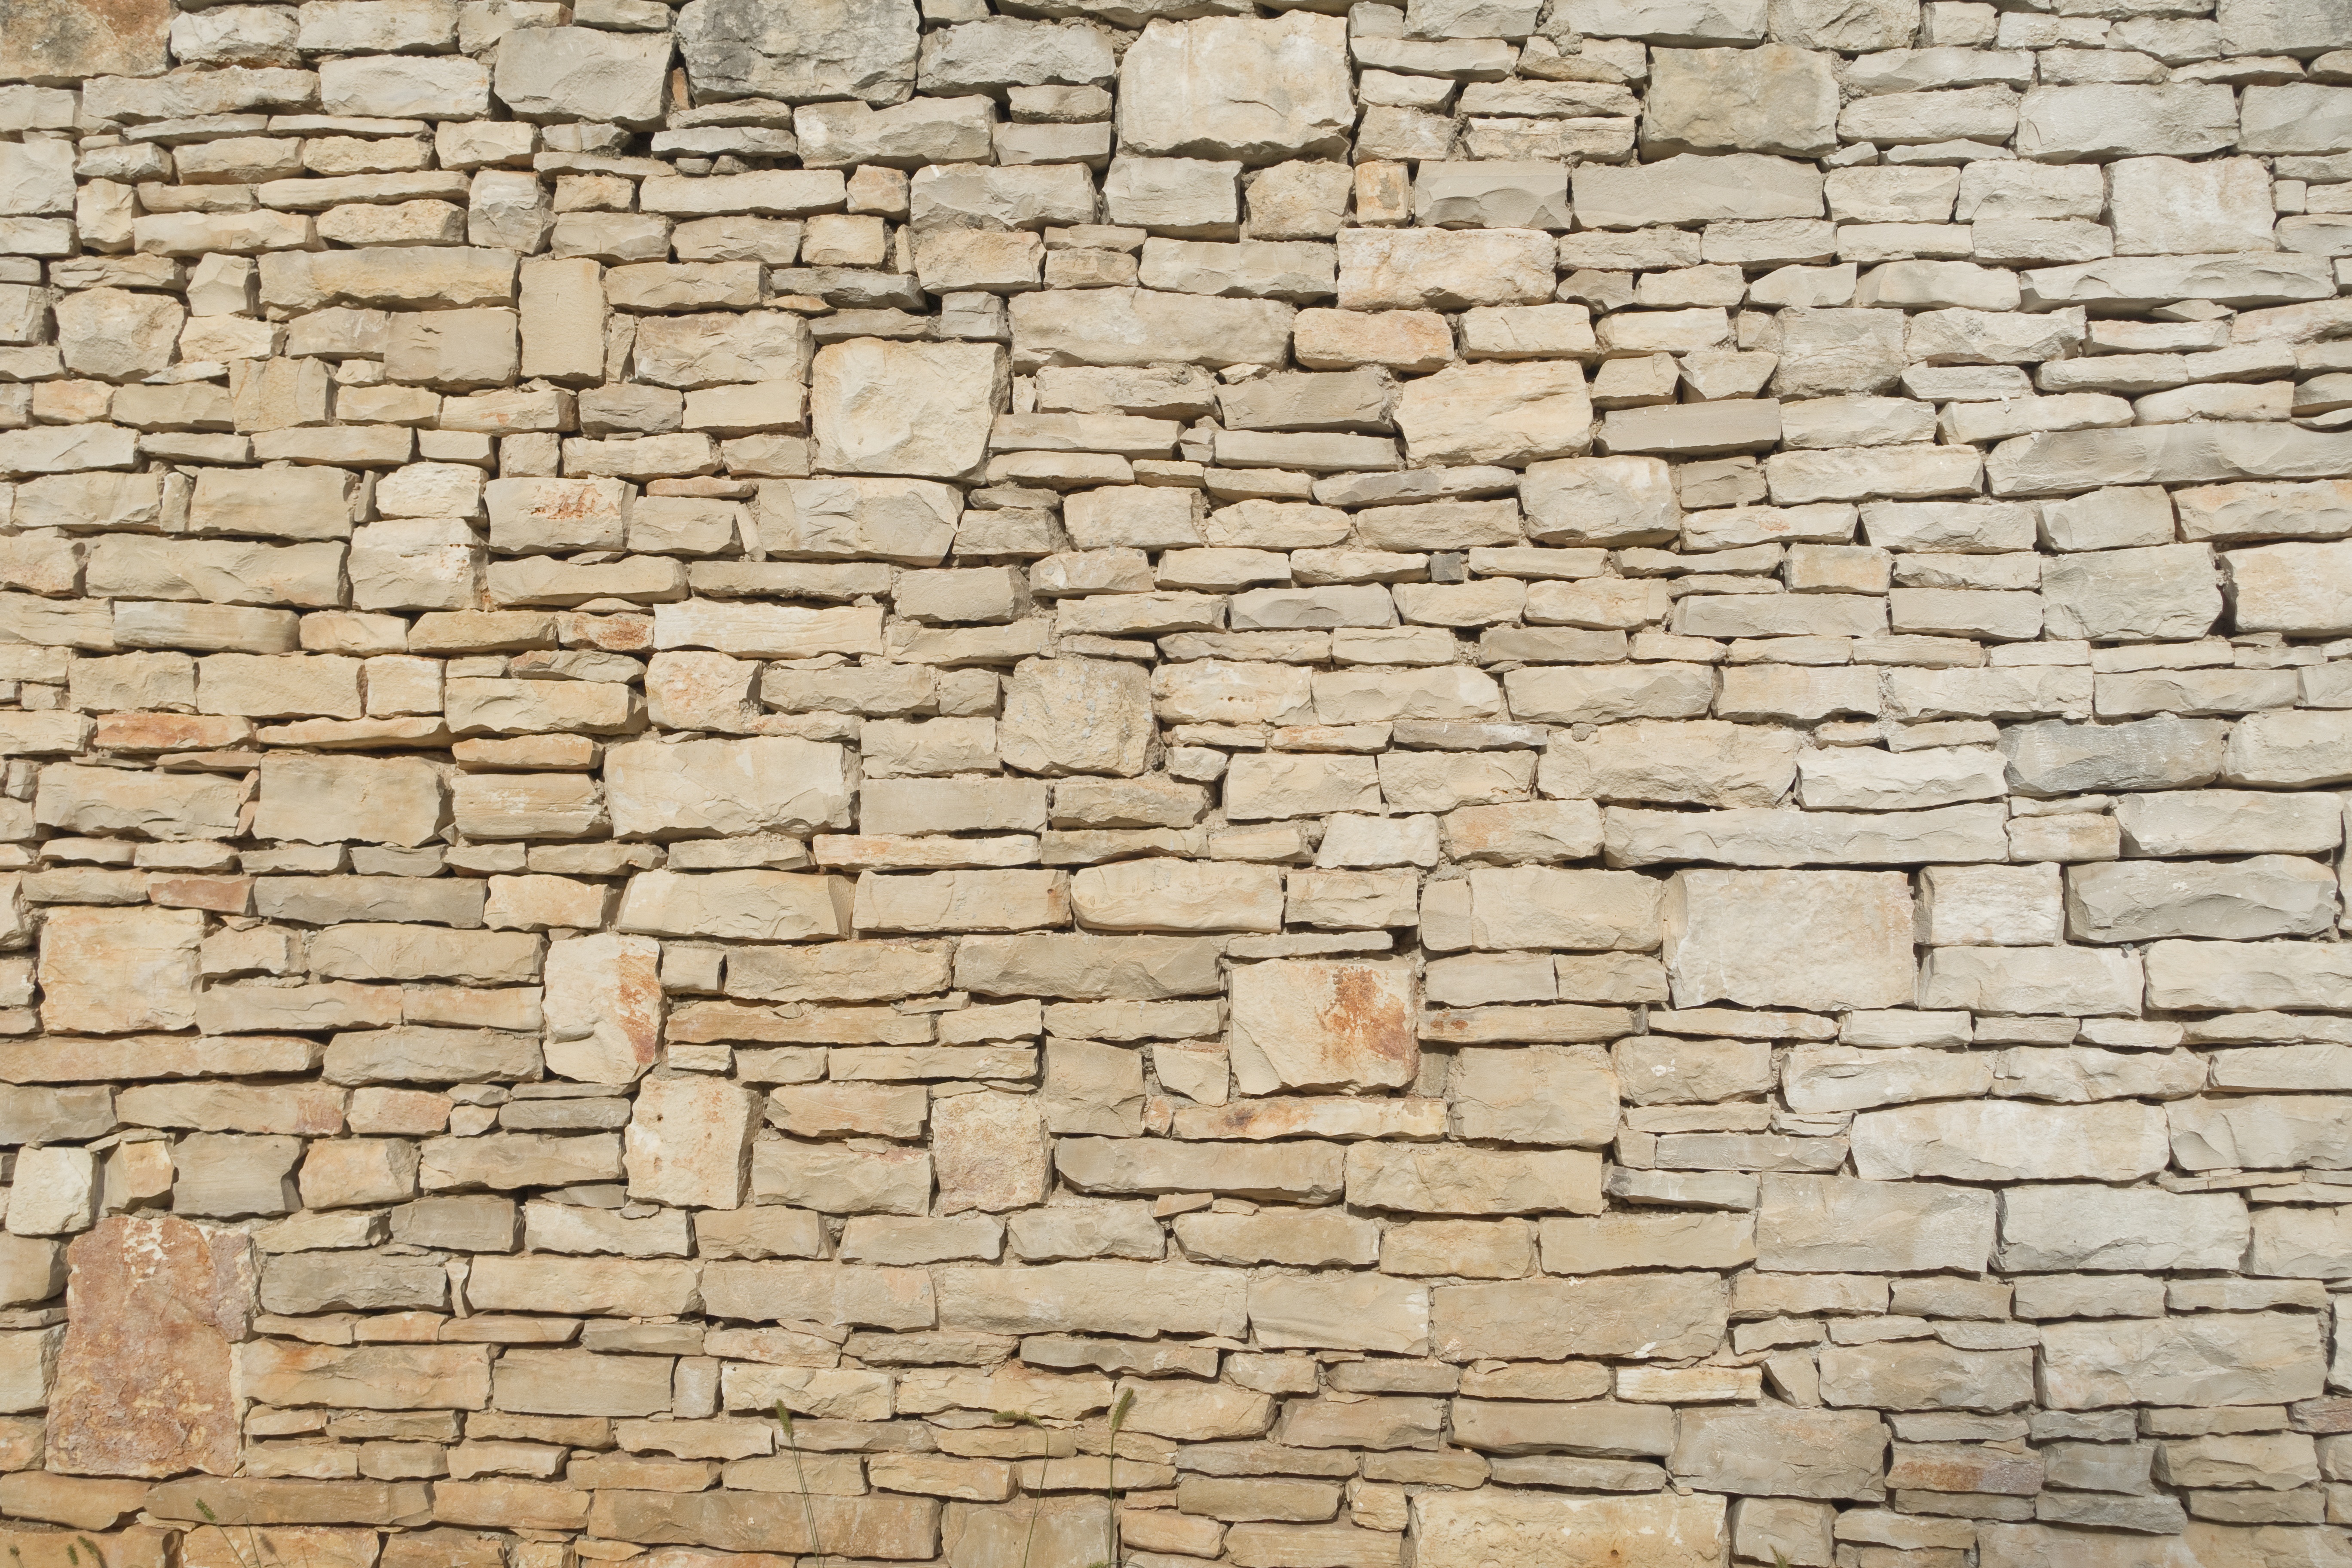
structure, texture, floor, cobblestone, wall, stone, rustic, pattern, stone wall, brick, material, background, brickwork, of course, backgrounds, flooring, road surface